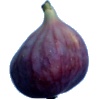
Label: Fig 1